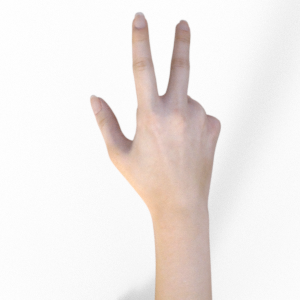
Label: scissors